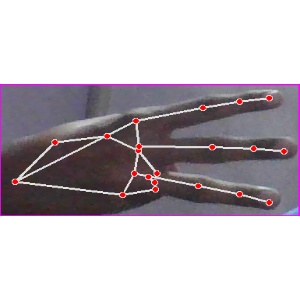
अक्षर: भ